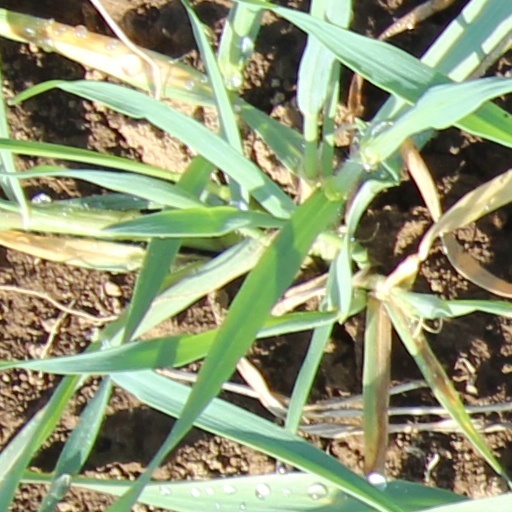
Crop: wheat